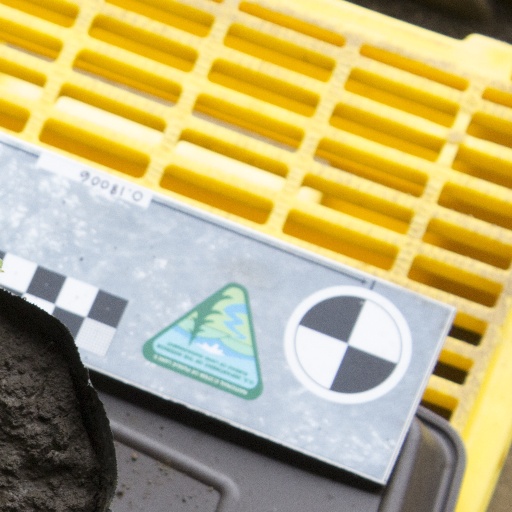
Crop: soybean